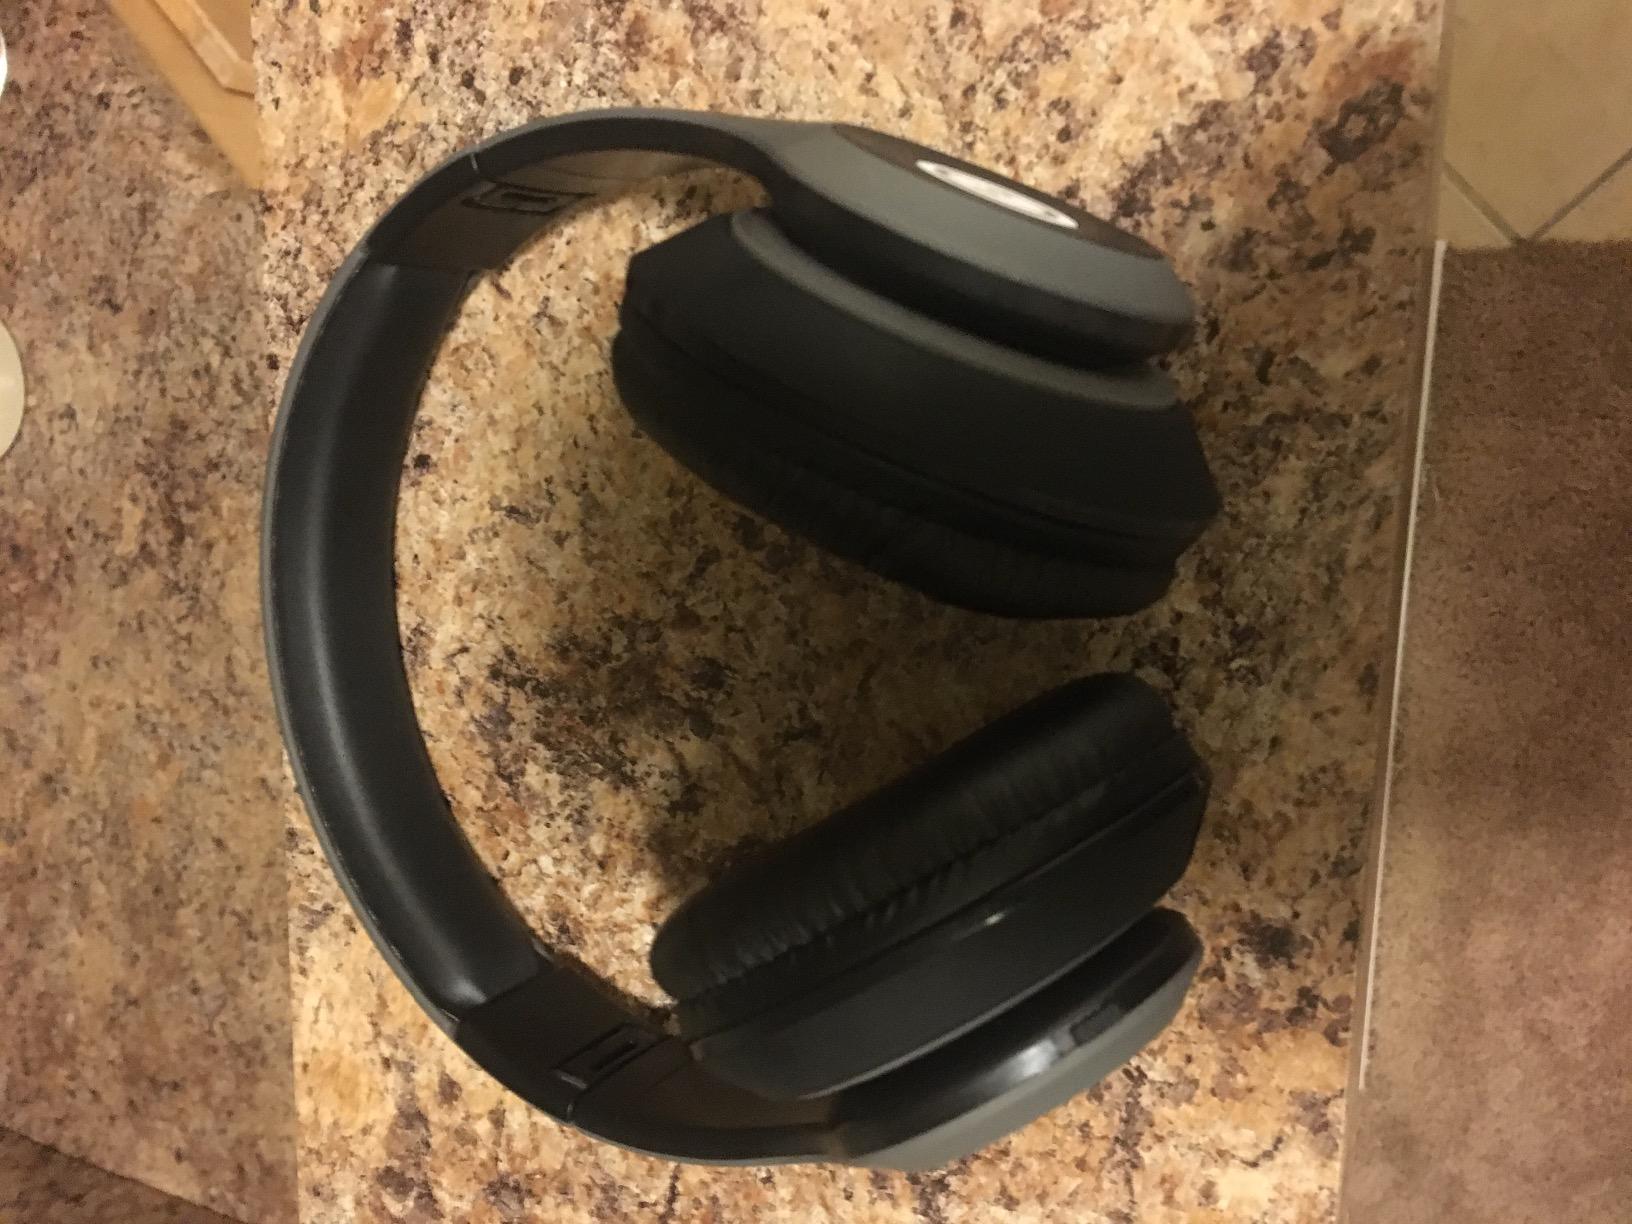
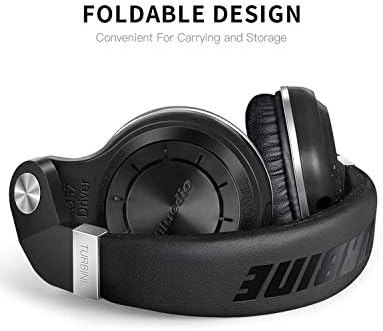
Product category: headphones
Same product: no